Wendy B. Lawrence

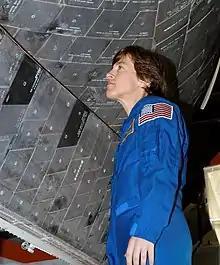
Captain Lawrence inspects Space Shuttle tiles (Oct 2003)

Selected by NASA in March 1992, Lawrence reported to the Johnson Space Center in August 1992. She completed one year of training and was qualified for flight assignment as a mission specialist. Her technical assignments within the Astronaut Office have included flight software verification in the Shuttle Avionics Integration Laboratory (SAIL), Astronaut Office Assistant Training Officer, and Astronaut Office representative for Space Station training and crew support. She flew as the ascent/entry flight engineer and blue shift orbit pilot on STS-67 (March 2–18, 1995). She next served as Director of Operations for NASA at the Gagarin Cosmonaut Training Center in Star City, Russia, with responsibility for the coordination and implementation of mission operations activities in the Moscow region for the joint U.S./Russian Shuttle/Mir program. In September 1996 she began training as a crew member for a 4-month mission on the Russian Space Station Mir. However, she was replaced by David Wolf due to concerns over minimum size requirements for the Russian Orlan EVA suit. Because of her knowledge and experience with Mir systems and with crew transfer logistics for the Mir, she flew on STS-86 (September 25 to October 6, 1997) and STS-91 (June 2–12, 1998). A veteran of four space flights, she logged over 1,200 hours in space. Lawrence was a mission specialist on the crew of STS-114. She was in charge of the transfer of supplies and equipment and operated the Space Station robotic arm on the Return To Flight mission during which the crew tested and evaluated new procedures for the inspection and repair of the Space Shuttle thermal protection system. The mission launched on July 26, 2005, and landed on August 9, 2005.